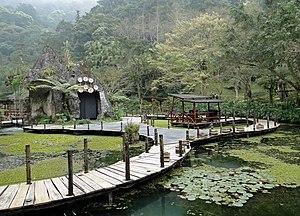
Le Yun Hsien Resort de Wulai, Taiwan